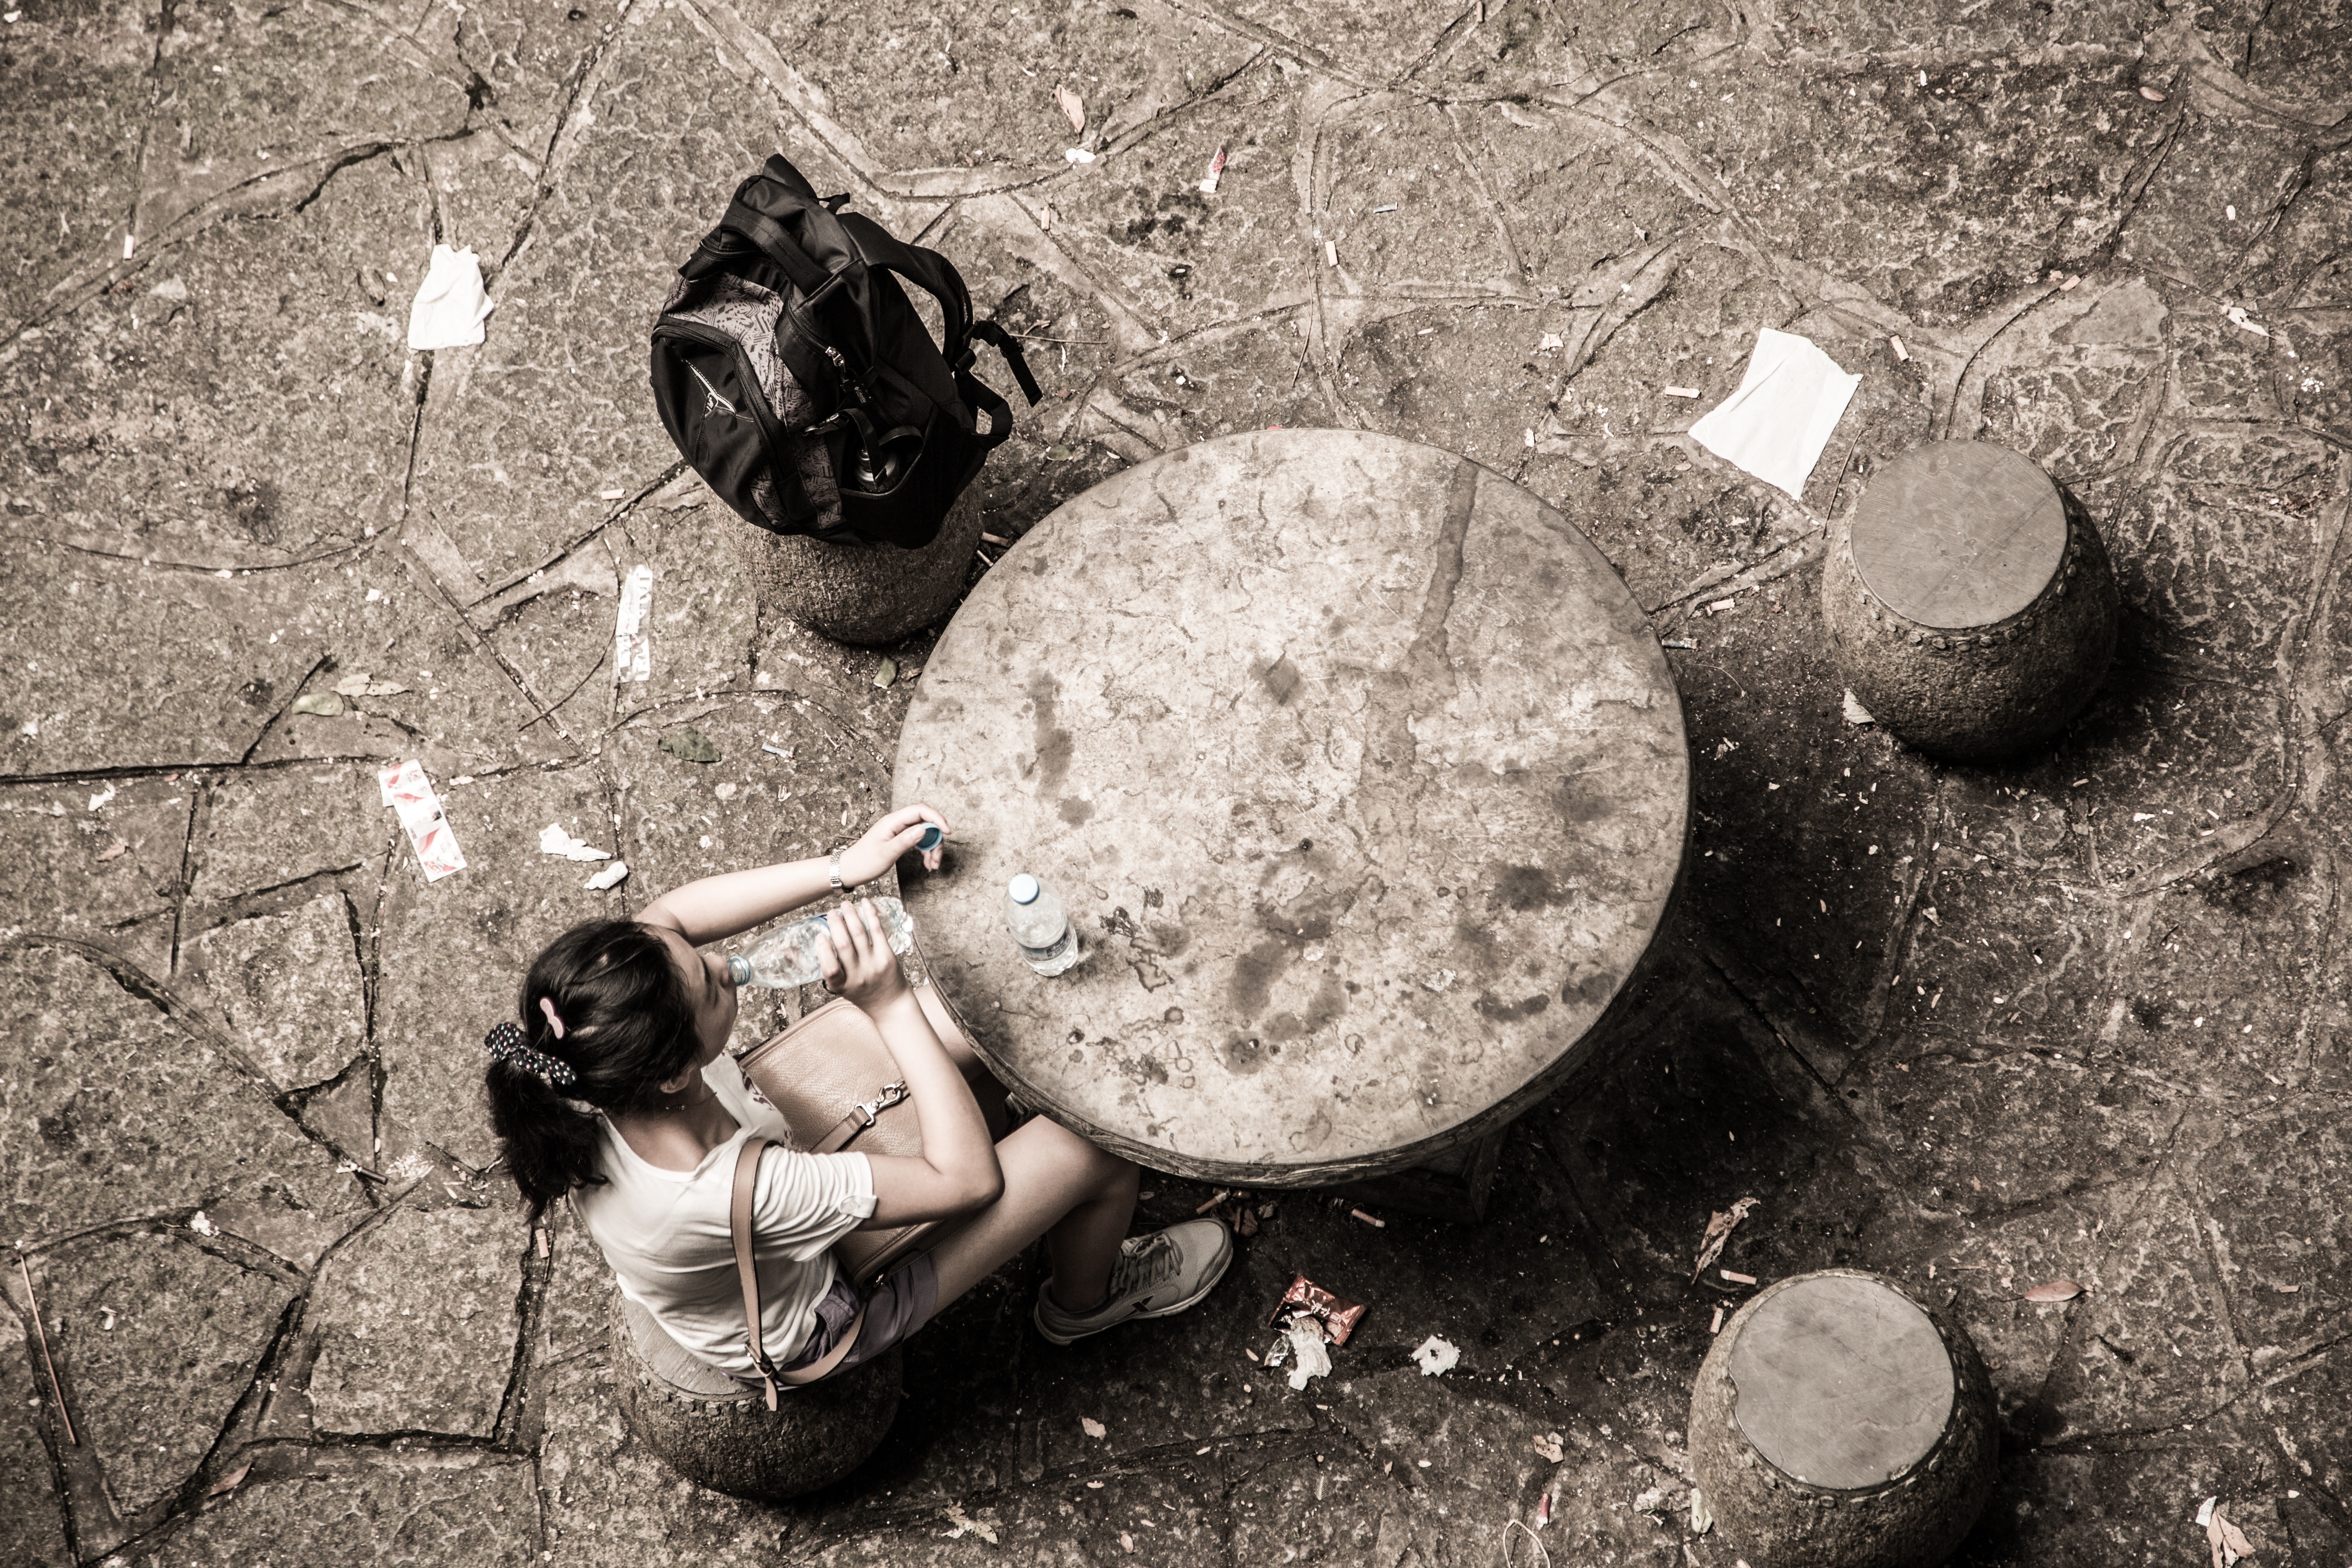
rock, white, photography, black, monochrome, photograph, image